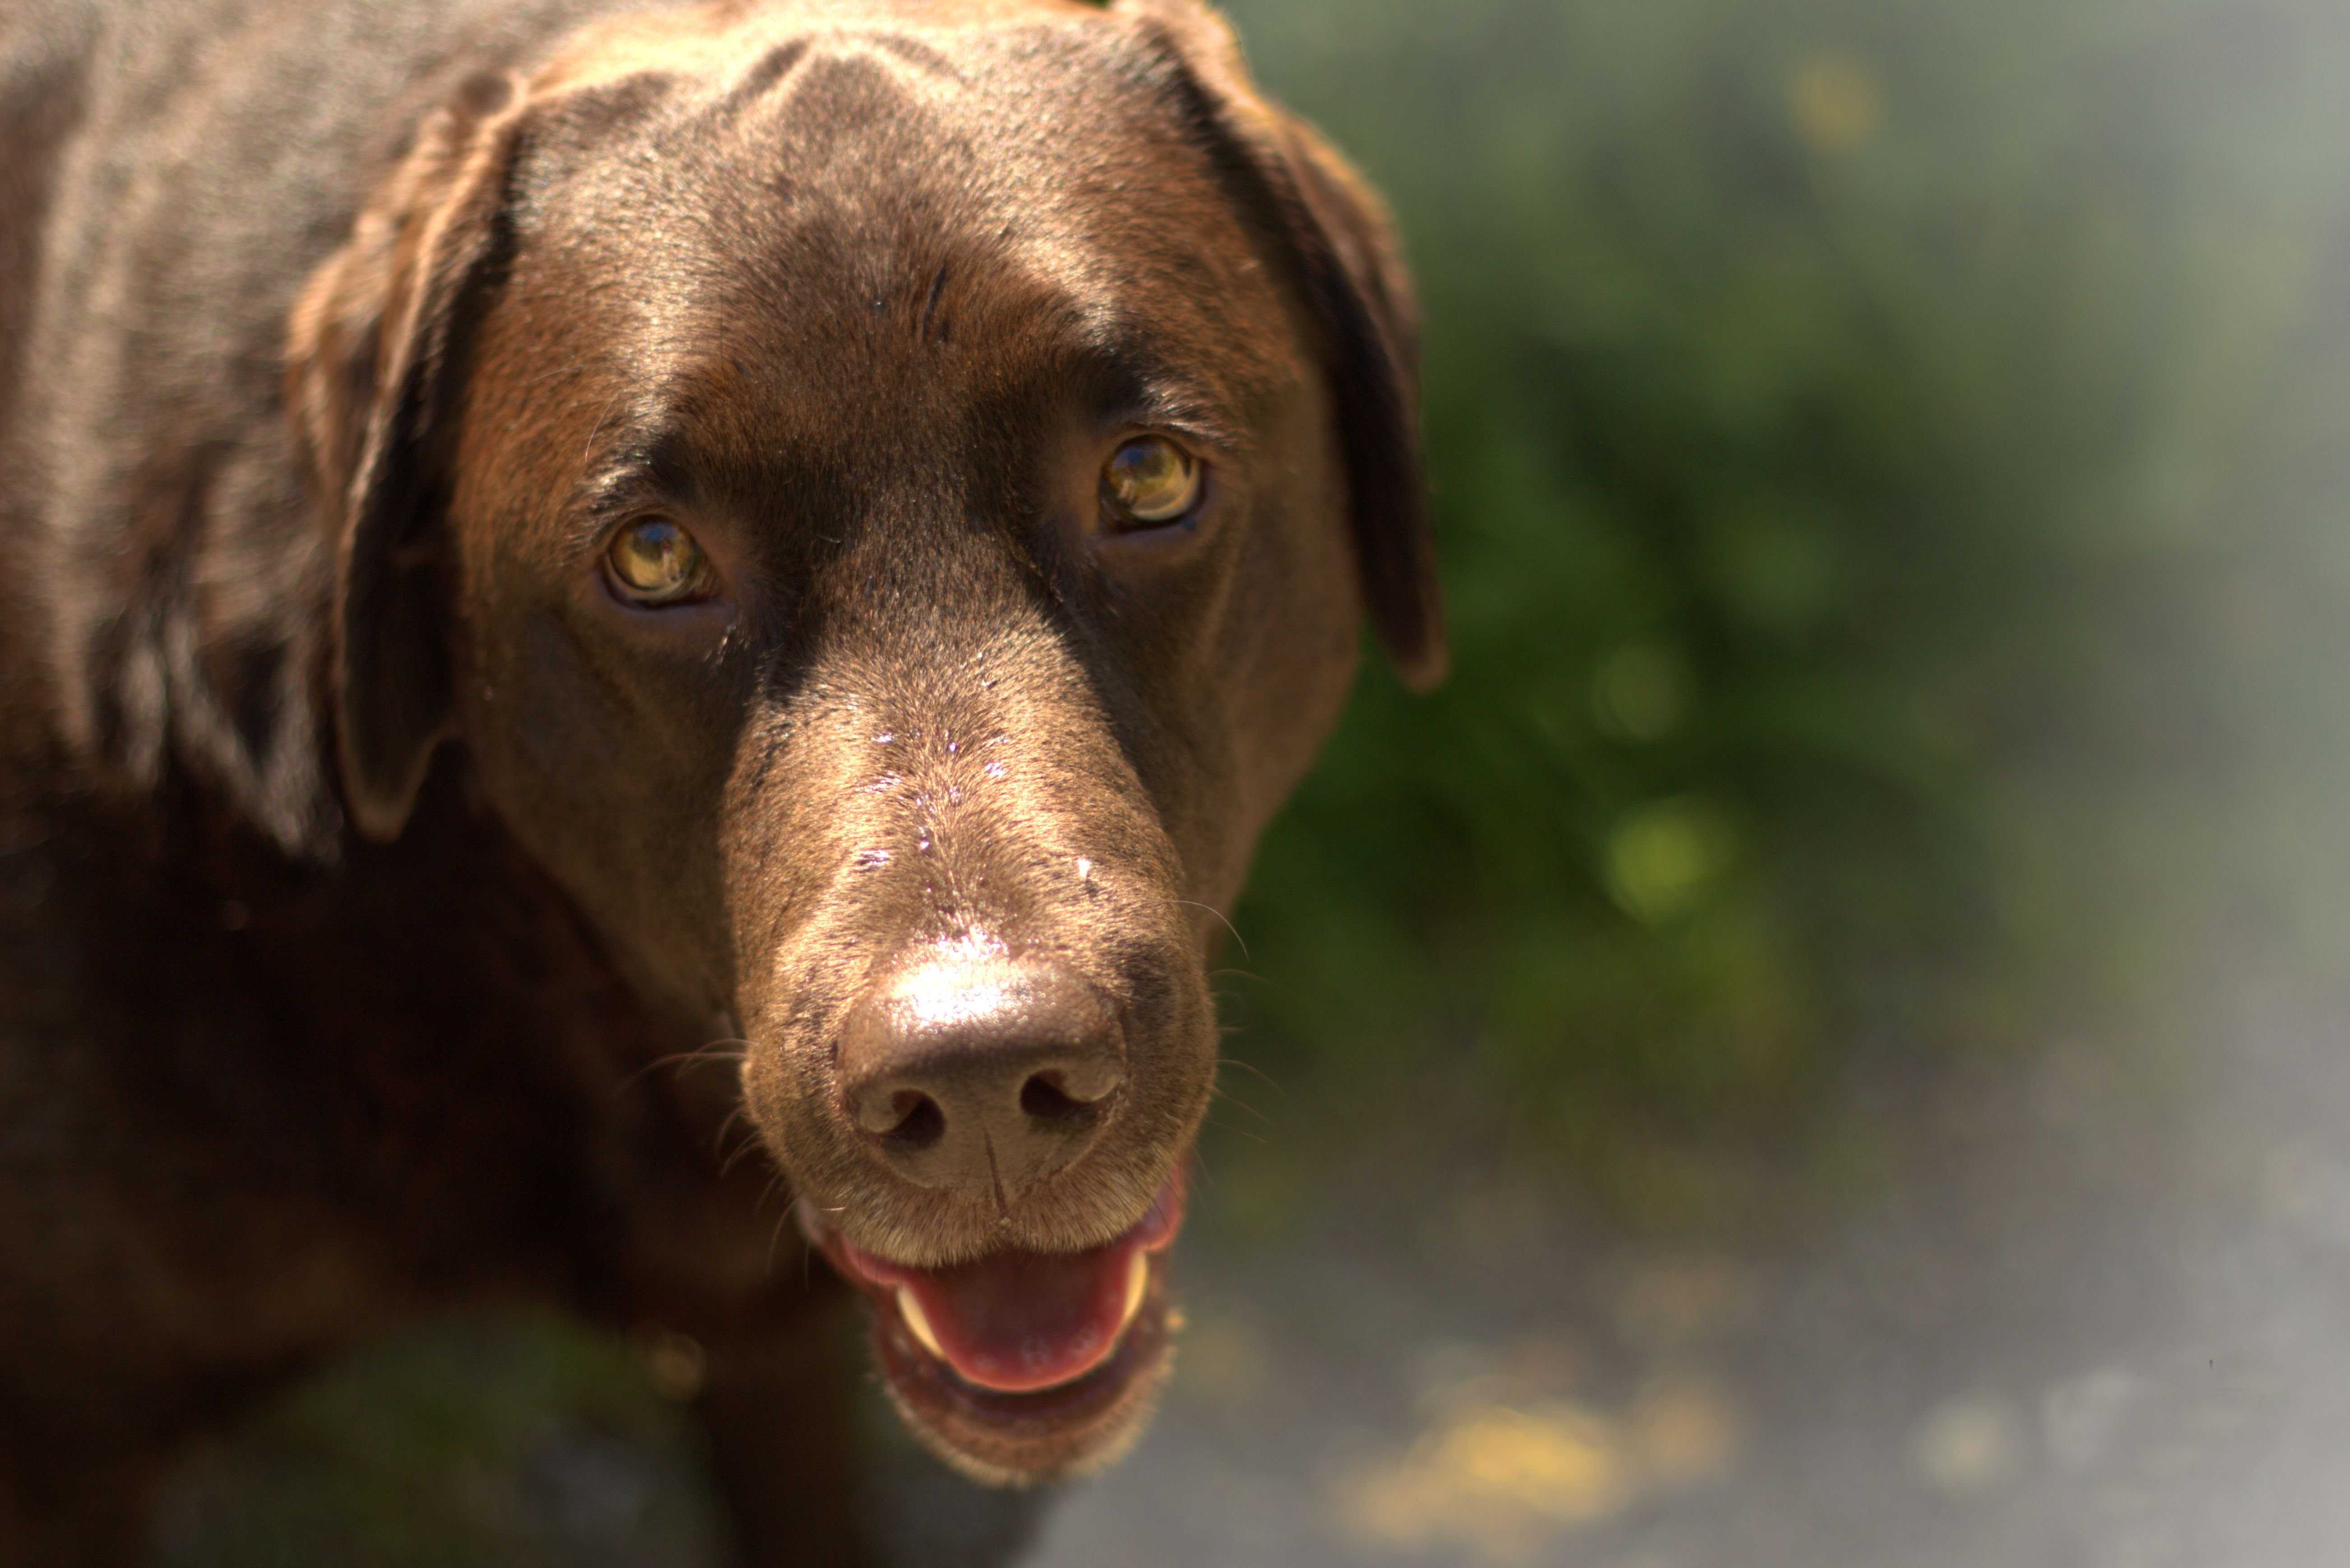
puppy, dog, pet, mammal, eyes, snout, vertebrate, labrador retriever, retriever, dog like mammal